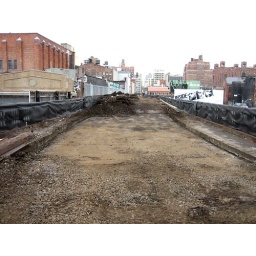
Workers clear the original rock ballast in order to repair the High Line's concrete structure.